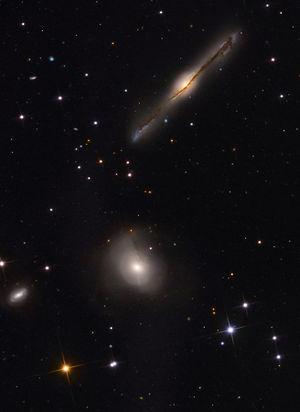
NGC 680 est une galaxie elliptique située dans la constellation du Bélier à environ 131 millions d'années-lumière de la Voie lactée. Elle a été découverte par l'astronome germano-britannique William Herschel en 1784.
NGC 678 est une galaxie spirale barrée vue par la tranche et située dans la constellation du Bélier à environ 127 millions d'années-lumière de la Voie lactée. Elle a été découverte par l'astronome germano-britannique William Herschel en 1784.